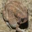
Label: frog